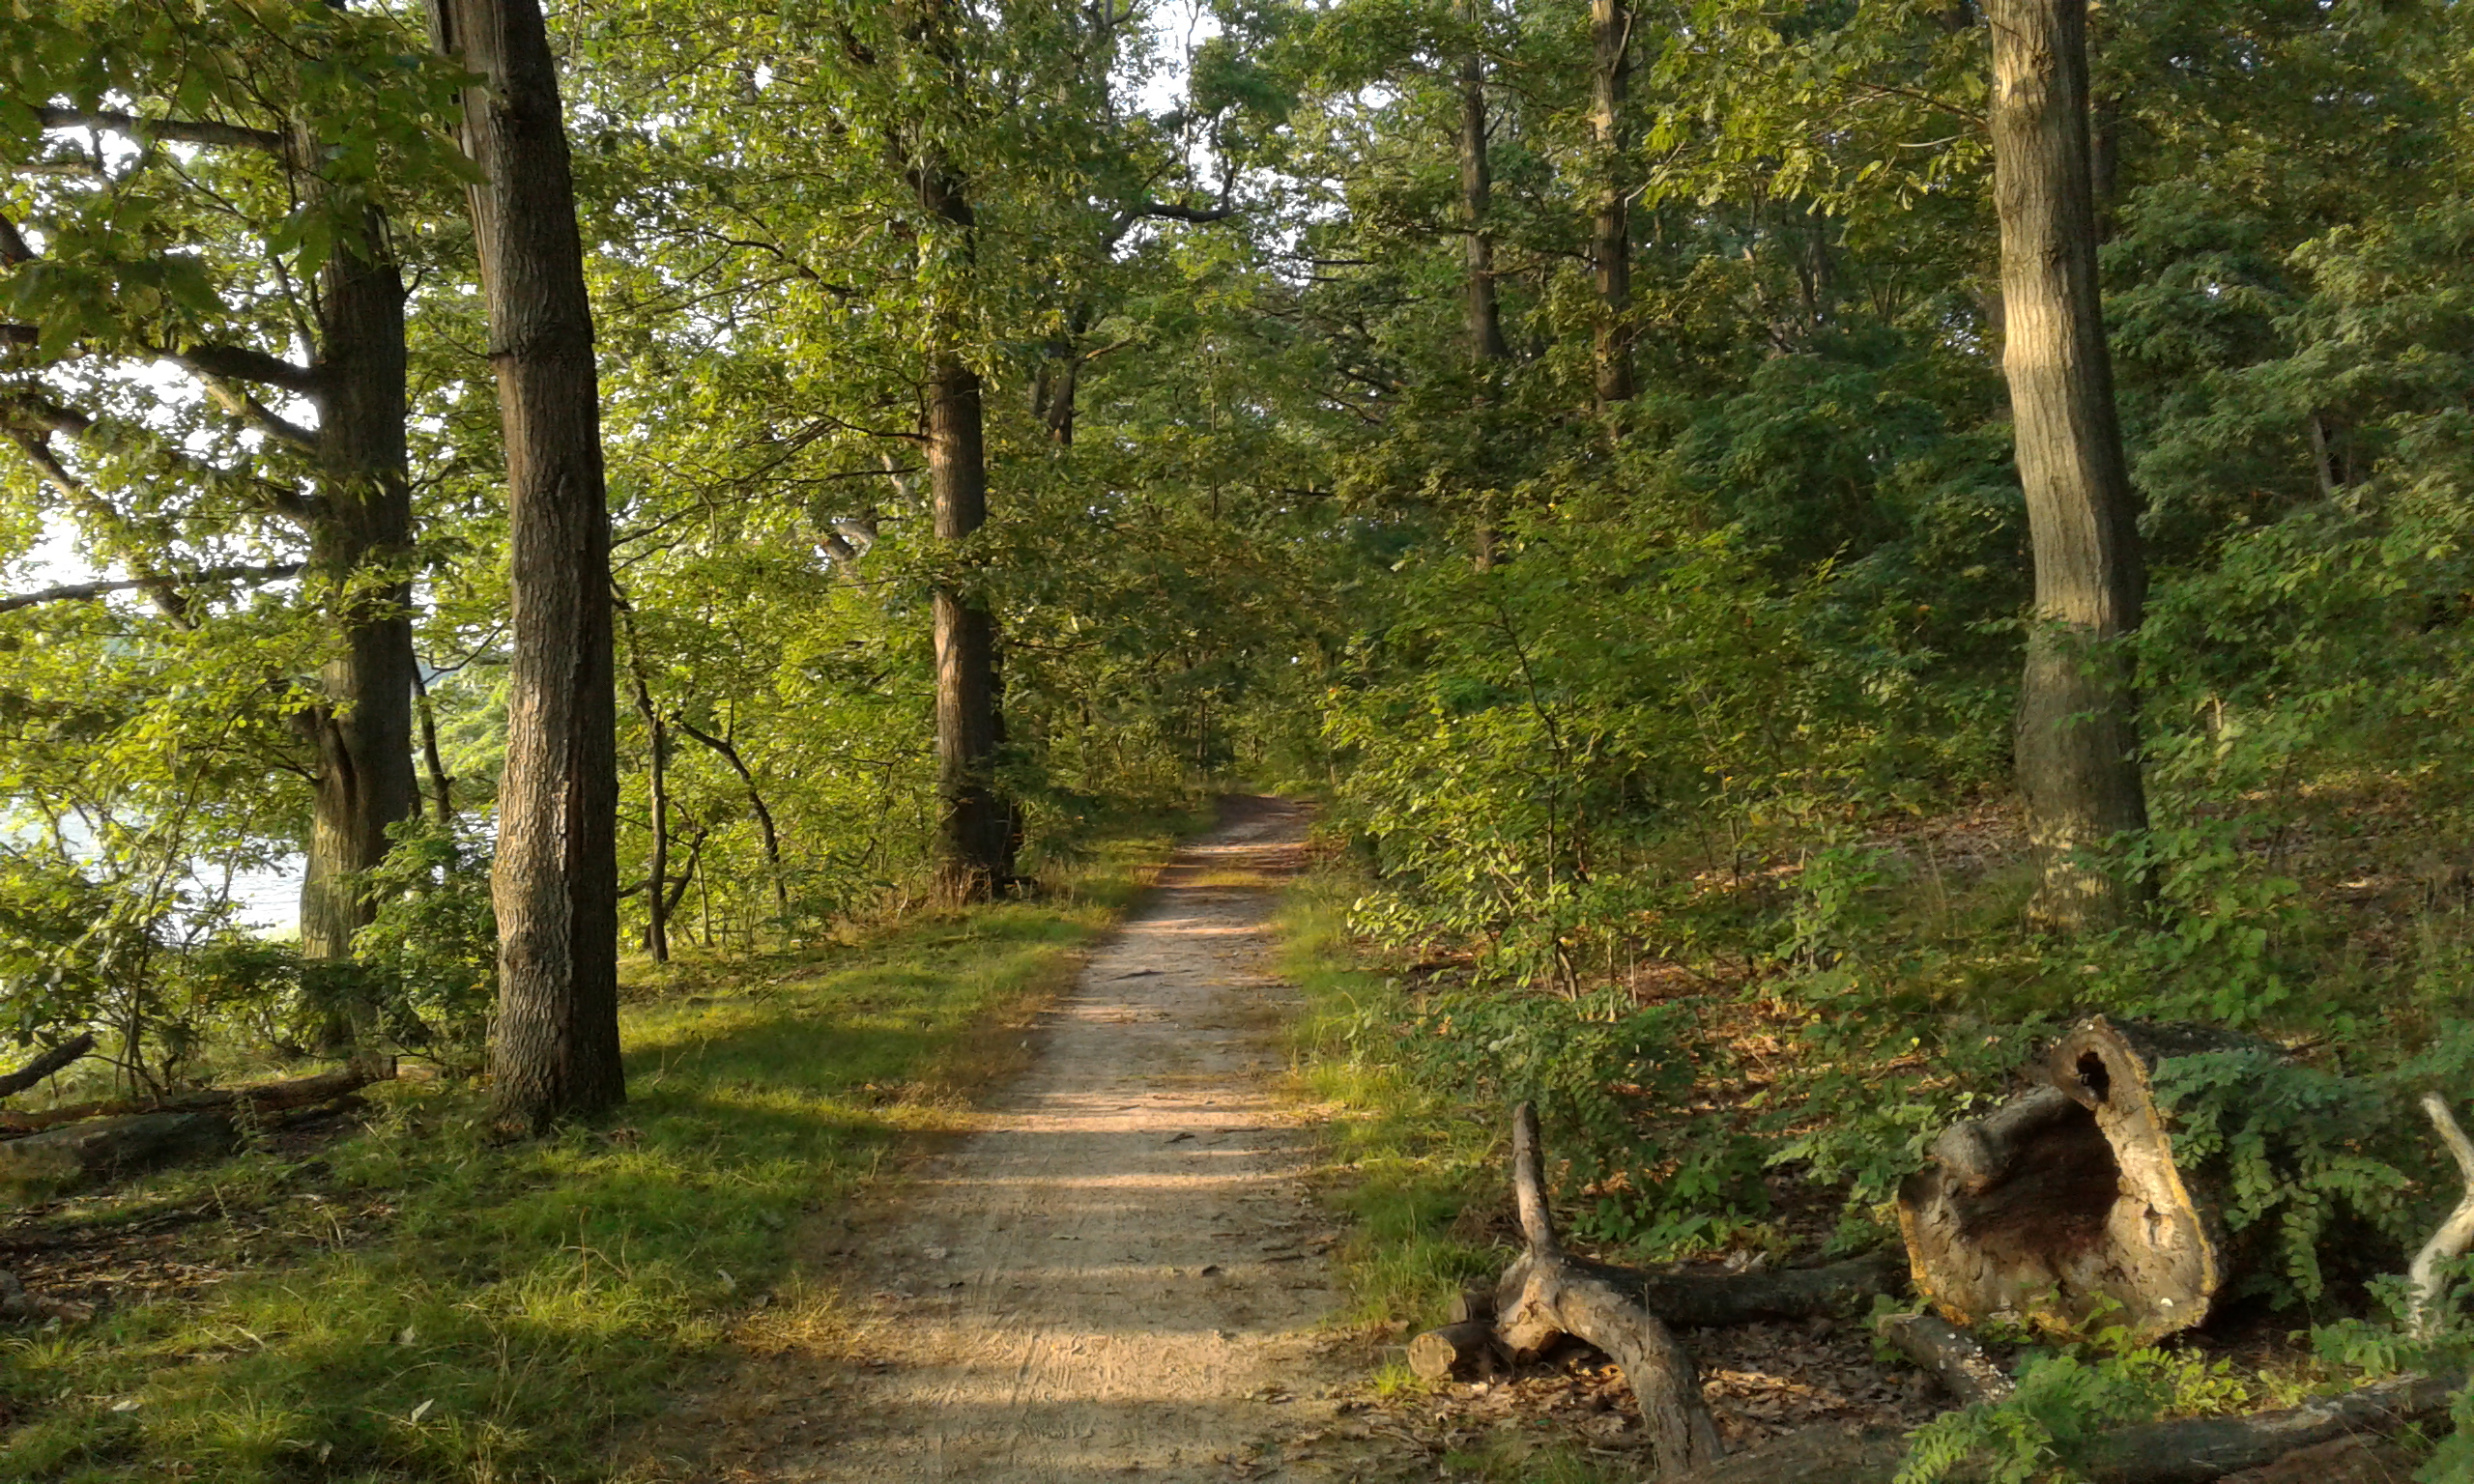
Hunter Island, Pelham Bay Park, trail, dusk, woods, forest, bronx, Orchard Beach, plant, natural landscape, wood, tree, trunk, grass, deciduous, shade, twig, landscape, road surface, road, grove, terrestrial animal, shrub, temperate broadleaf and mixed forest, dirt road, spruce fir forest, woodland, jungle, old growth forest, soil, Northern hardwood forest, tropical and subtropical coniferous forests, riparian forest, valdivian temperate rain forest, wildlife, path, temperate coniferous forest, asphalt, shadow, autumn, rainforest, lane, shrubland, pasture, plant stem, safari, felidae